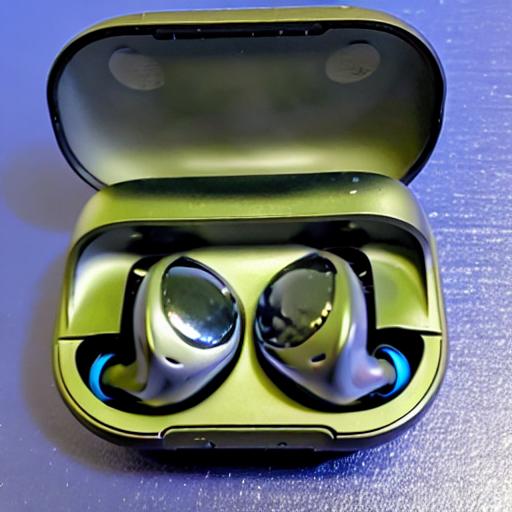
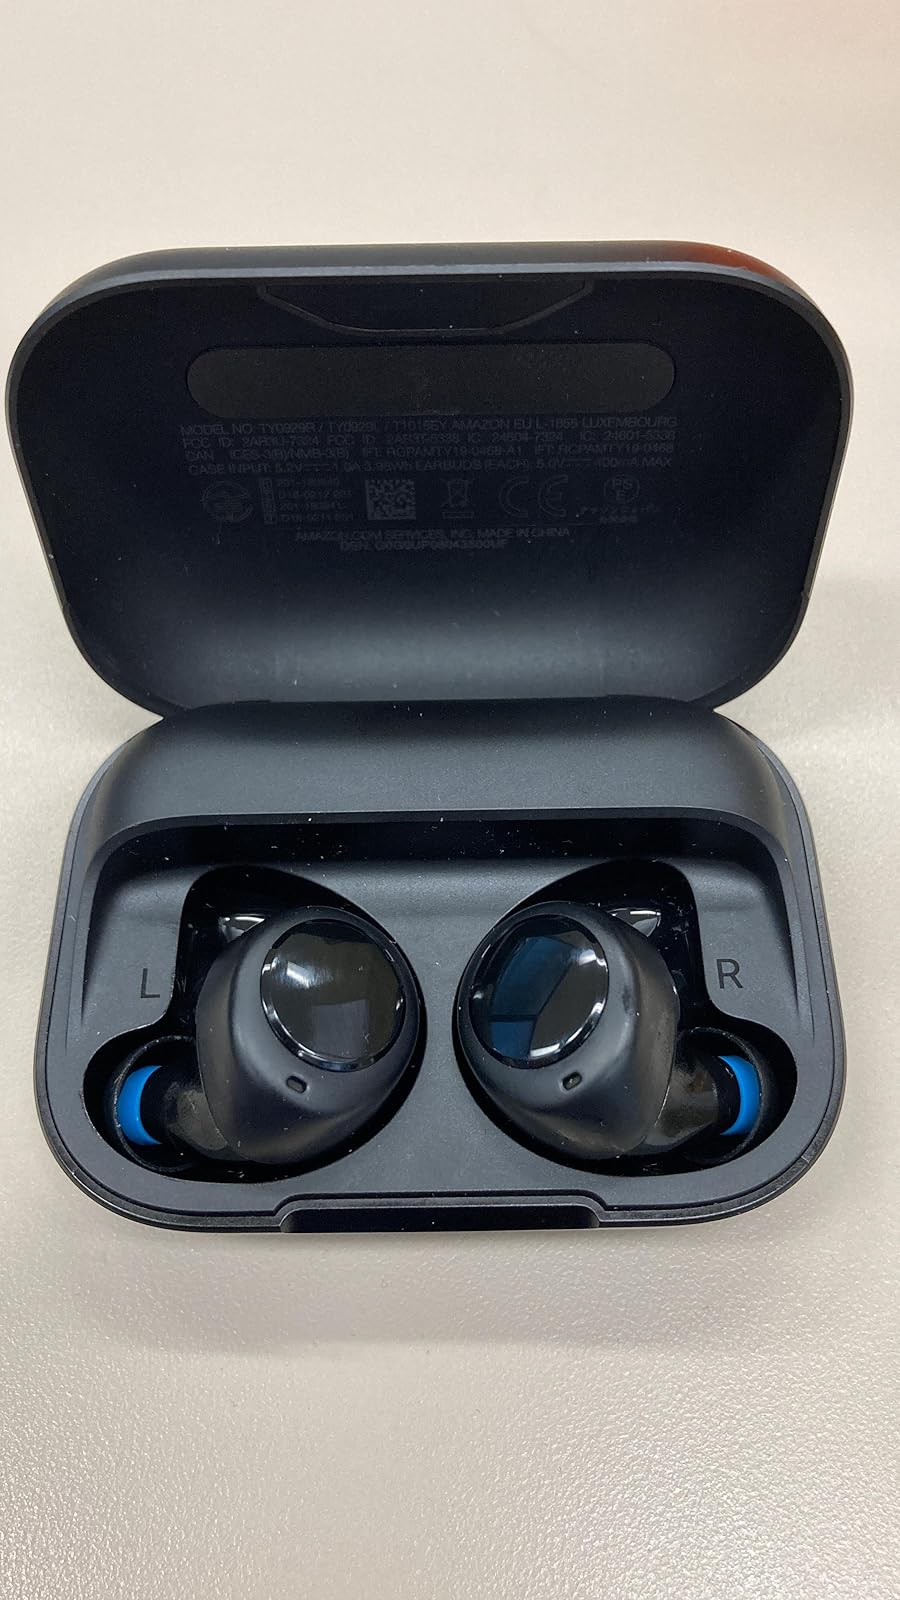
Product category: earbuds
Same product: no